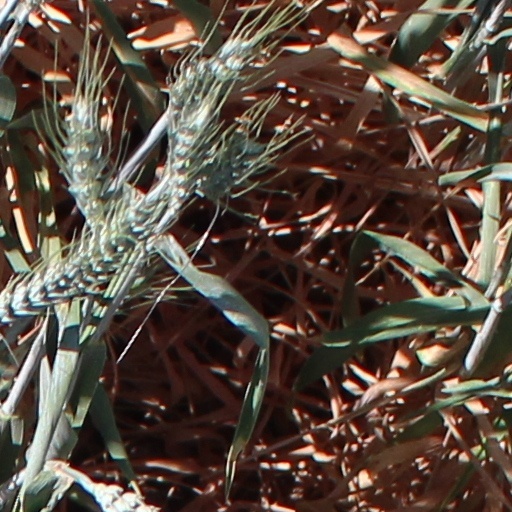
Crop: wheat